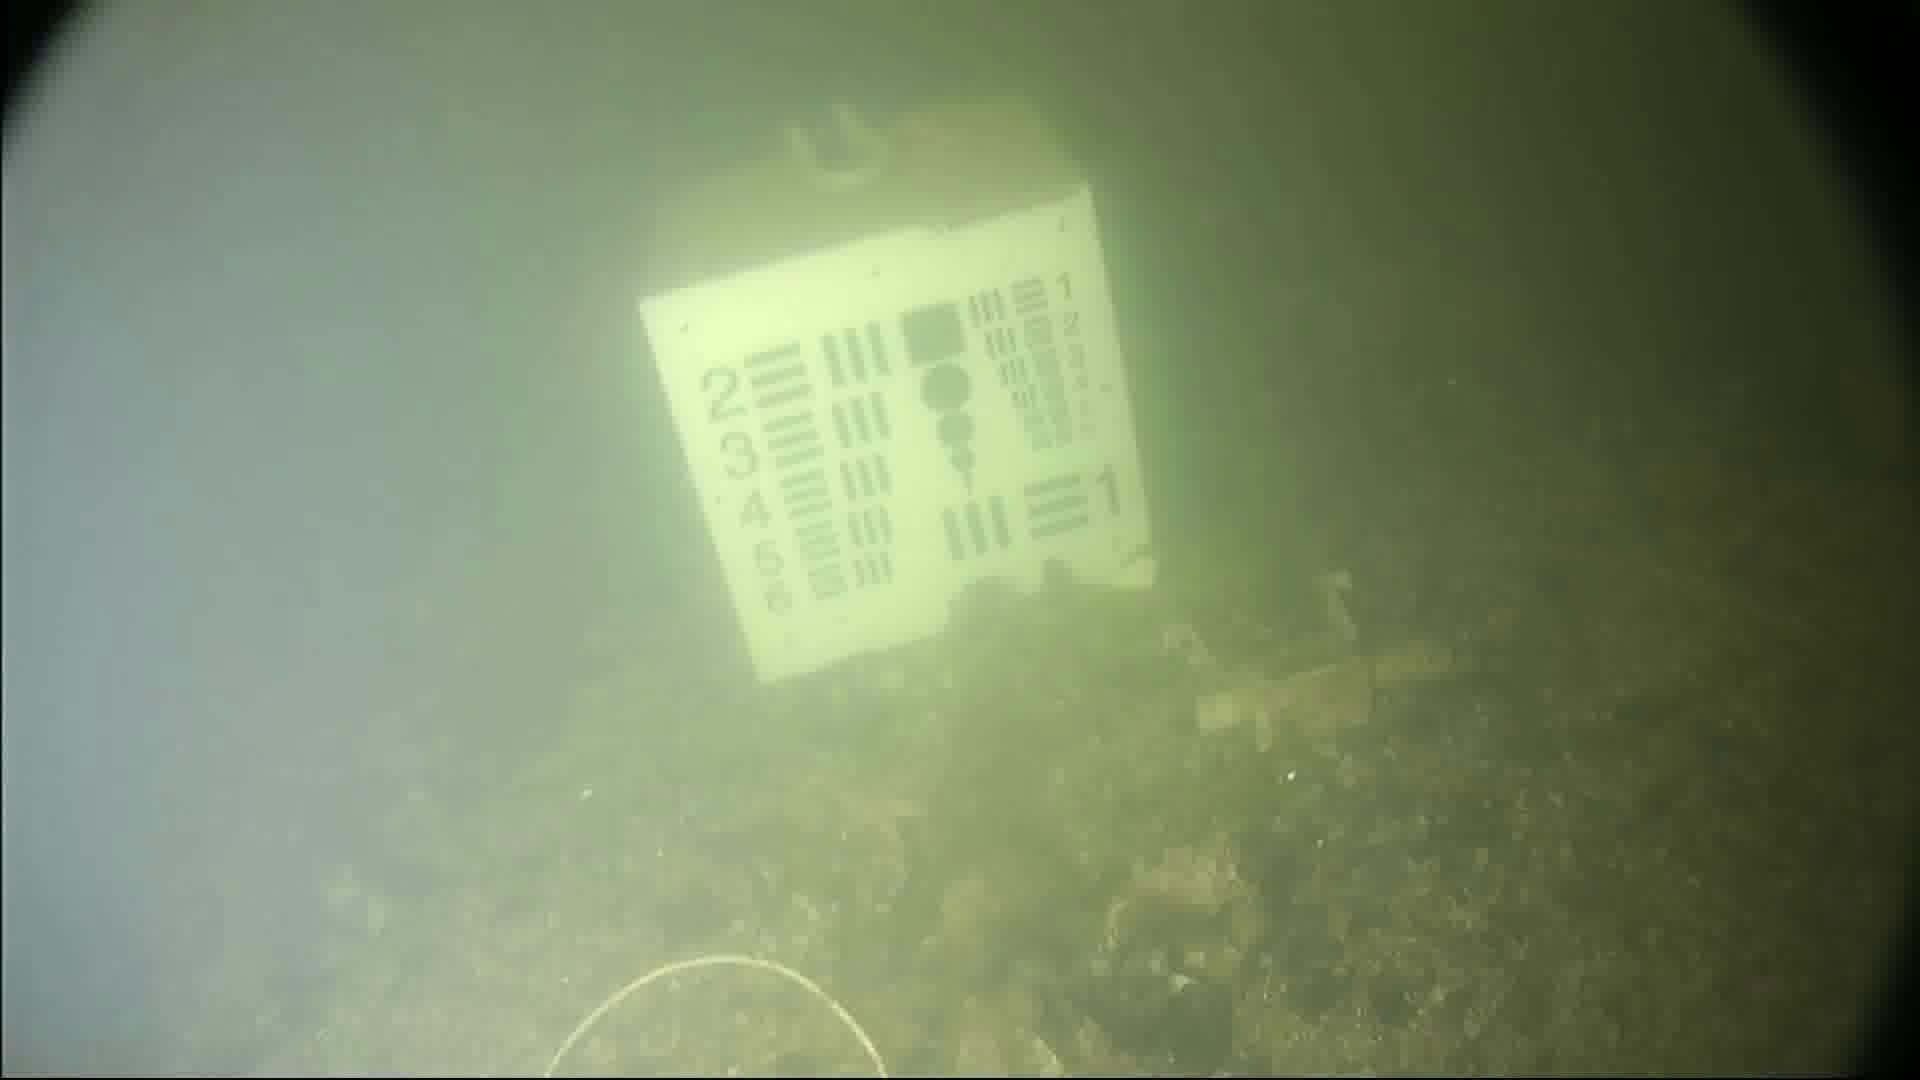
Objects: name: starfish